History of Latin America–United States relations

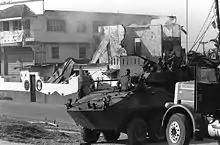
United States invasion of Panama in December 1989

In 2001, the United States invoked the Rio Treaty (TIAR) after the September 11 attacks, but only a few Latin American democracies would join the "Coalition of the Willing" during the 2003 Iraq War.